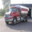
Label: truck